Olympic sailing classes

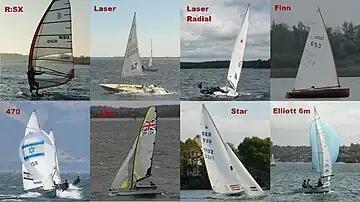
The eight Olympic classes scheduled in London 2012.

The Olympic sailing classes have been used in the sport of Sailing/Yachting during the Olympic Summer Games since 1896. Since then, 46 different classes have been used.